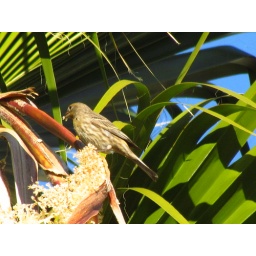
High up in the palm, I wonder if she's eating the flower, or preparing to use it for bed